Fleur-de-Thé

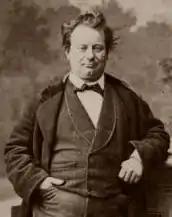
Désiré, who played Tien-Tien

The mandarin Tien-Tien, the Chief of Police, is about to visit the French man-of-war La Pintade, in the city's harbour. His daughter, Fleur-de-Thé, has begged permission to accompany him, but this being contrary to Chinese custom, he has refused to take her. She has determined to go by herself and has sent for a palanquin. The bearers, frightened by some unusual noise, abandon her, leaving her alone in the street. She takes refuge in the nearest building, which is a "cantine française" – a bar for sailors and locals – run by Pinsonnet and his wife Césarine. Pinsonnet, rather taken with her beauty, promises Fleur-de-Thé his protection. Alarmed by the approach of her father, who happens to stray into the place, she conceals herself in the next room. She is discovered there by the jealous Césarine, who immediately hands her over to her father. Tien-Tien, in accordance with local custom, announces that when an unmarried Chinese woman is seen by a stranger, he must marry her, or be executed. Pinsonnet is arrested.